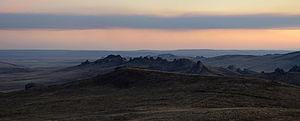
La réserve naturelle de Daourie est une réserve naturelle de Russie située en Sibérie dans l'ancienne région historique de Daourie au sud-est de la Transbaïkalie. Elle a été instituée le 25 décembre 1987 et inscrite en 1997 à la liste des réserves de biosphère de l'Unesco.